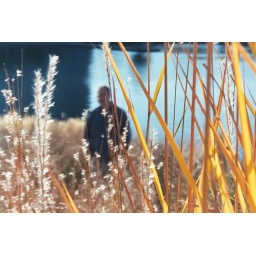
Husband lurking by the water - Me lurking in the grass